Advaita Ashrama

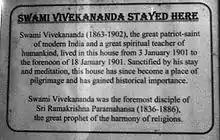
The cenotaph of Vivekananda in Advita Ashrama

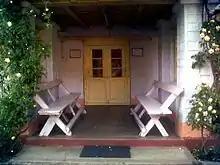
Rest house of Vivekananda in the Ashrama

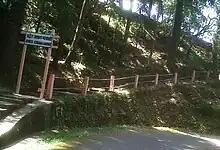
Gateway of Advaita Ashrama, Uttarakhand.

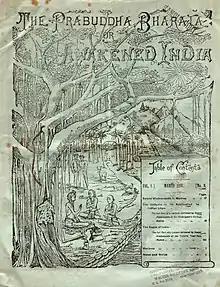
"Prabuddha Bharata", the March 1897 Isuue

The Advaita Ashrama has its origins in 1896, when Vivekananda was travelling through the Alps recuperating, and expressed the desire to have a similar place in India, for retreat and study of Vedas.